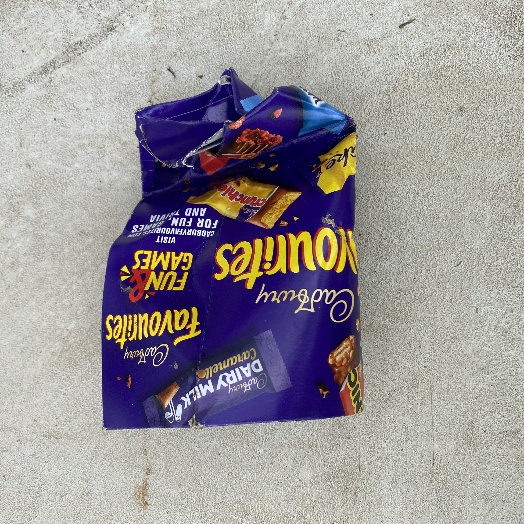
Label: Cardboard